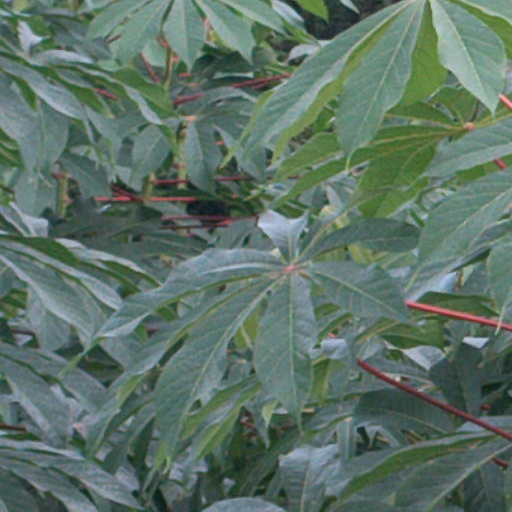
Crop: cassava